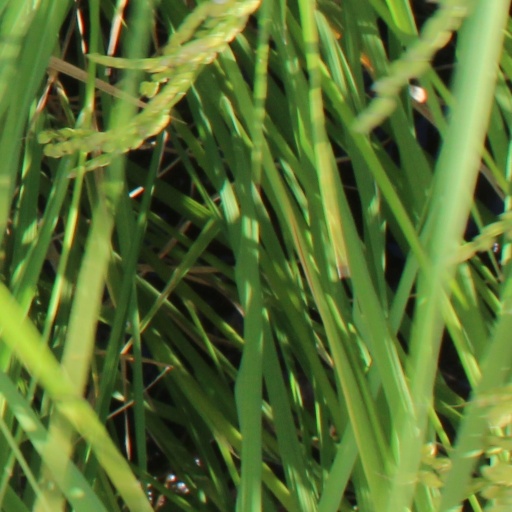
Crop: rice